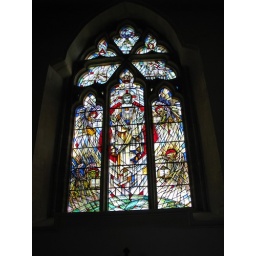
A stained glass window in the church of St Mary the Virgin, Hartpury